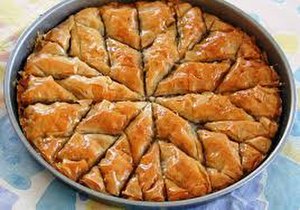
Albanien / Kultur / Køkken
Albanien, officielt Republikken Albanien, er en suveræn stat i Sydøsteuropa. Albanien er omgivet af Montenegro i nordvest, Kosovo i nordøst, Republikken Nordmakedonien i øst og Grækenland i syd og sydøst. Det har en kyst til Adriaterhavet i vest og sydvest. Landet er mindre end 72 kilometer fra Italien over Otrantostrædet, som forbinder Adriaterhavet til det Ioniske Hav.